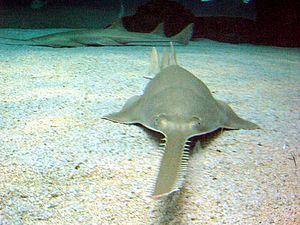
Les chondrichtyens ou poissons cartilagineux forment une classe de poissons caractérisés par des nageoires appariées, des narines appariées, des écailles, un cœur à chambres en série et un squelette constitué de cartilage plutôt que d'os. La classe est divisée en deux sous-classes: Elasmobranchii et Holocephali.
Pristis est un genre de poissons-scies de la famille des Pristidae.